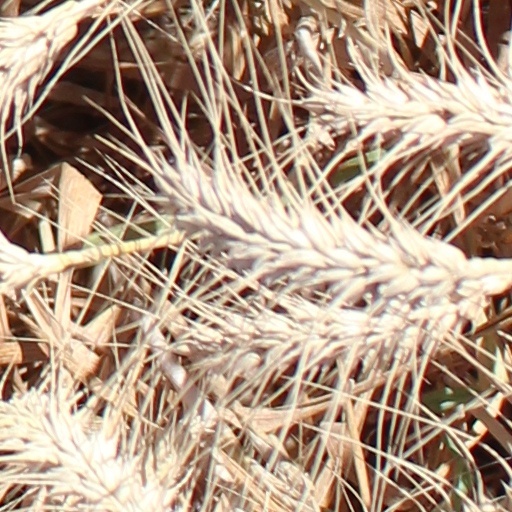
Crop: wheat